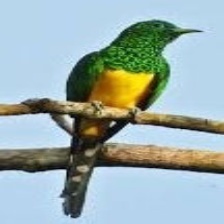
Species: AFRICAN EMERALD CUCKOO
Scientific name: CHRYSOCOCCYX CUPREUS